Ivan Alexander of Bulgaria

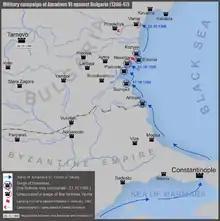
Military campaign of Amadeus VI against Bulgaria (1366–67)

In the meantime Bulgarians and Byzantines had clashed again in 1364. In 1366, when Emperor John V Palaiologos was returning from his trip to the west, the Bulgarians refused to let him pass through Bulgaria. This stance backfired, as another Byzantine ally, Count Amadeus VI of Savoy, leading the Savoyard crusade, captured several Bulgarian maritime cities in retaliation, including Ankhialos (Pomorie) and Mesembria (Nesebǎr), though he failed to take Varna. Outmanoeuvred, Ivan Alexander was forced to make peace.